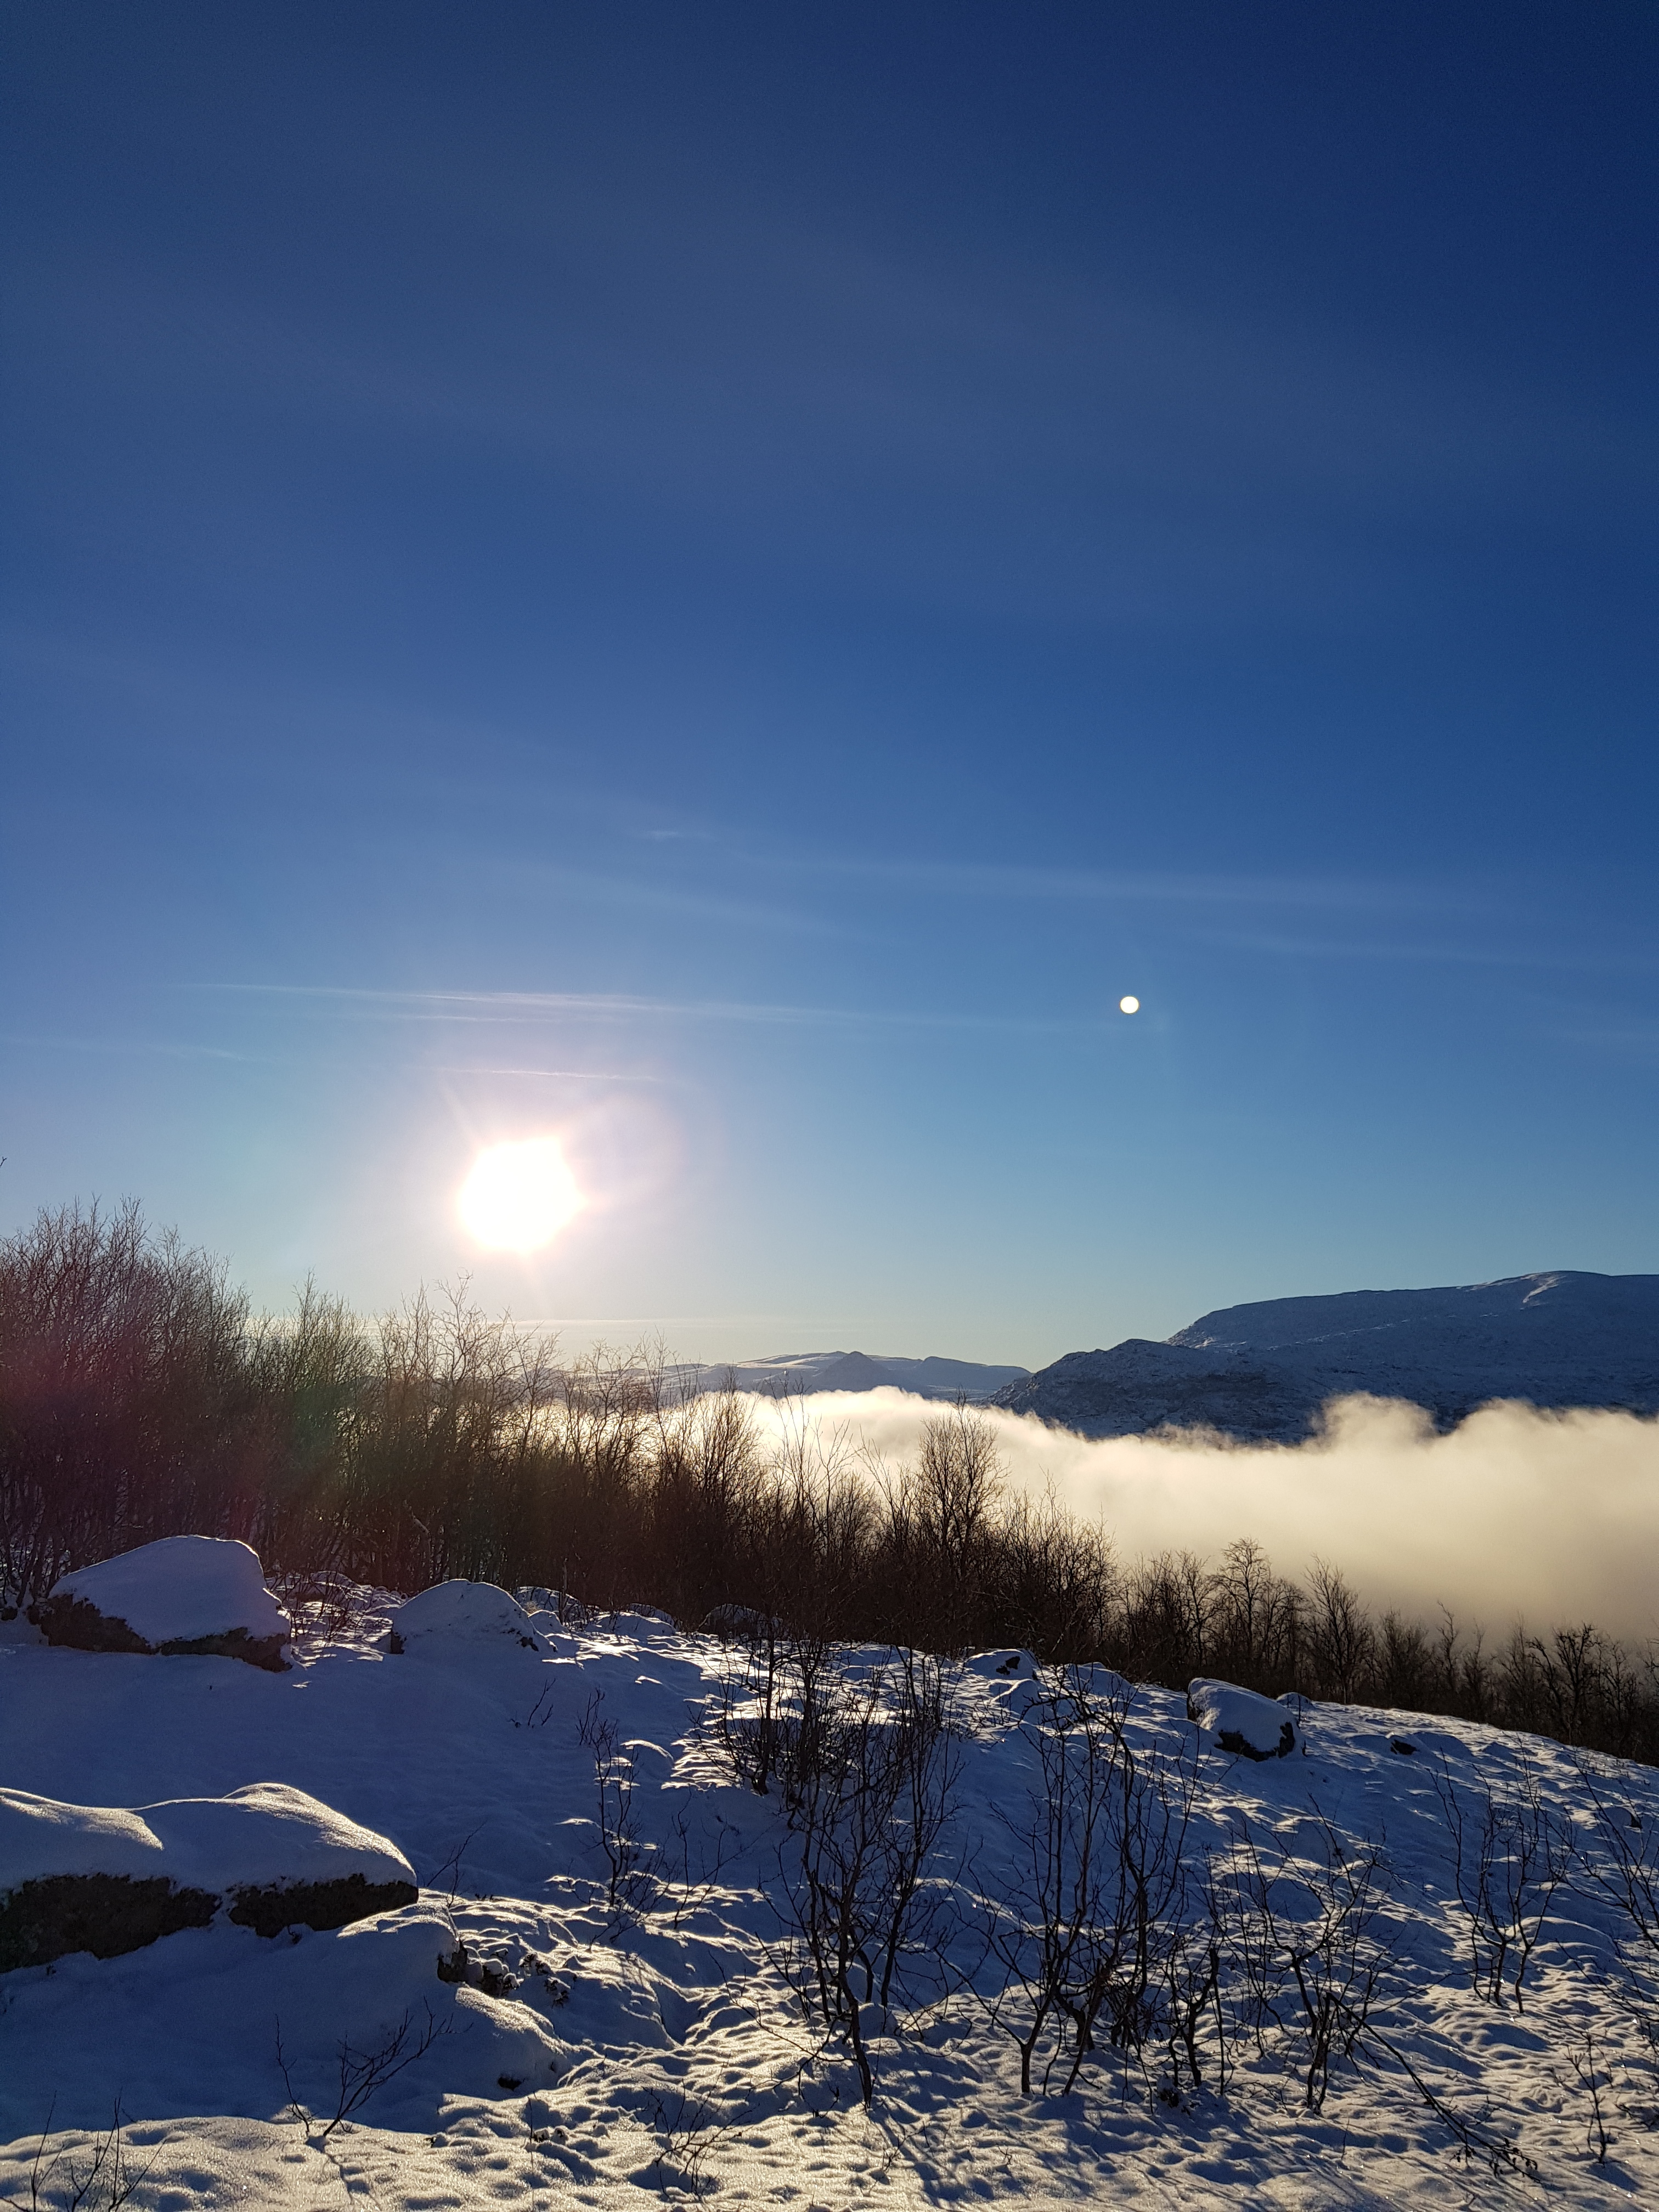
nature, sky, snow, winter, freezing, daytime, atmospheric phenomenon, atmosphere, natural landscape, light, cloud, morning, tree, sunlight, astronomical object, ecoregion, horizon, sun, evening, calm, landscape, frost, ice, branch, tundra, plant, arctic, meteorological phenomenon, space, celestial event